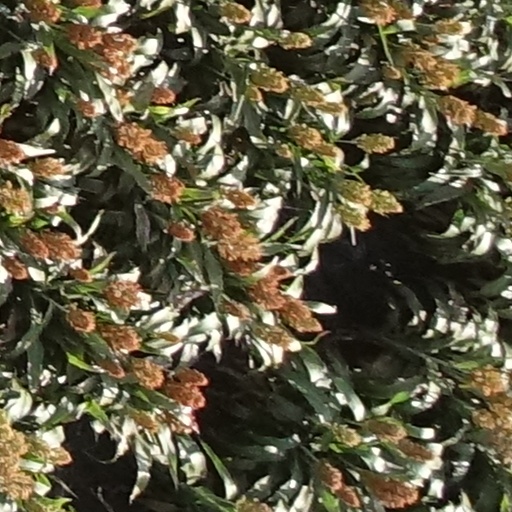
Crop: sorghum